S. Hussain Zaidi

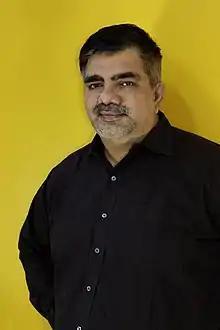

Syed Hussain Zaidi (born 28 February 1968) is an Indian author and former investigative journalist. His works include "", "Mafia Queens of Mumbai", "", "My Name is Abu Salem" and "Mumbai Avengers".